Salvador (2006 film)

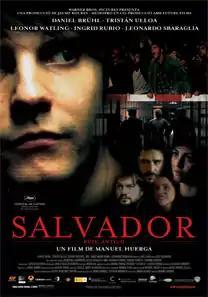
Theatrical release poster

Salvador (Puig Antich) (or Salvador) is a 2006 film directed by Manuel Huerga starring Daniel Brühl as Salvador Puig Antich. It is based on the 2001 book by Francesc Escribano, which depicts the time Puig Antich spent on death row prior to his execution by garrote (the last person to be executed by this method in Spain) in 1974, in the last rales of the Francoist dictatorship.